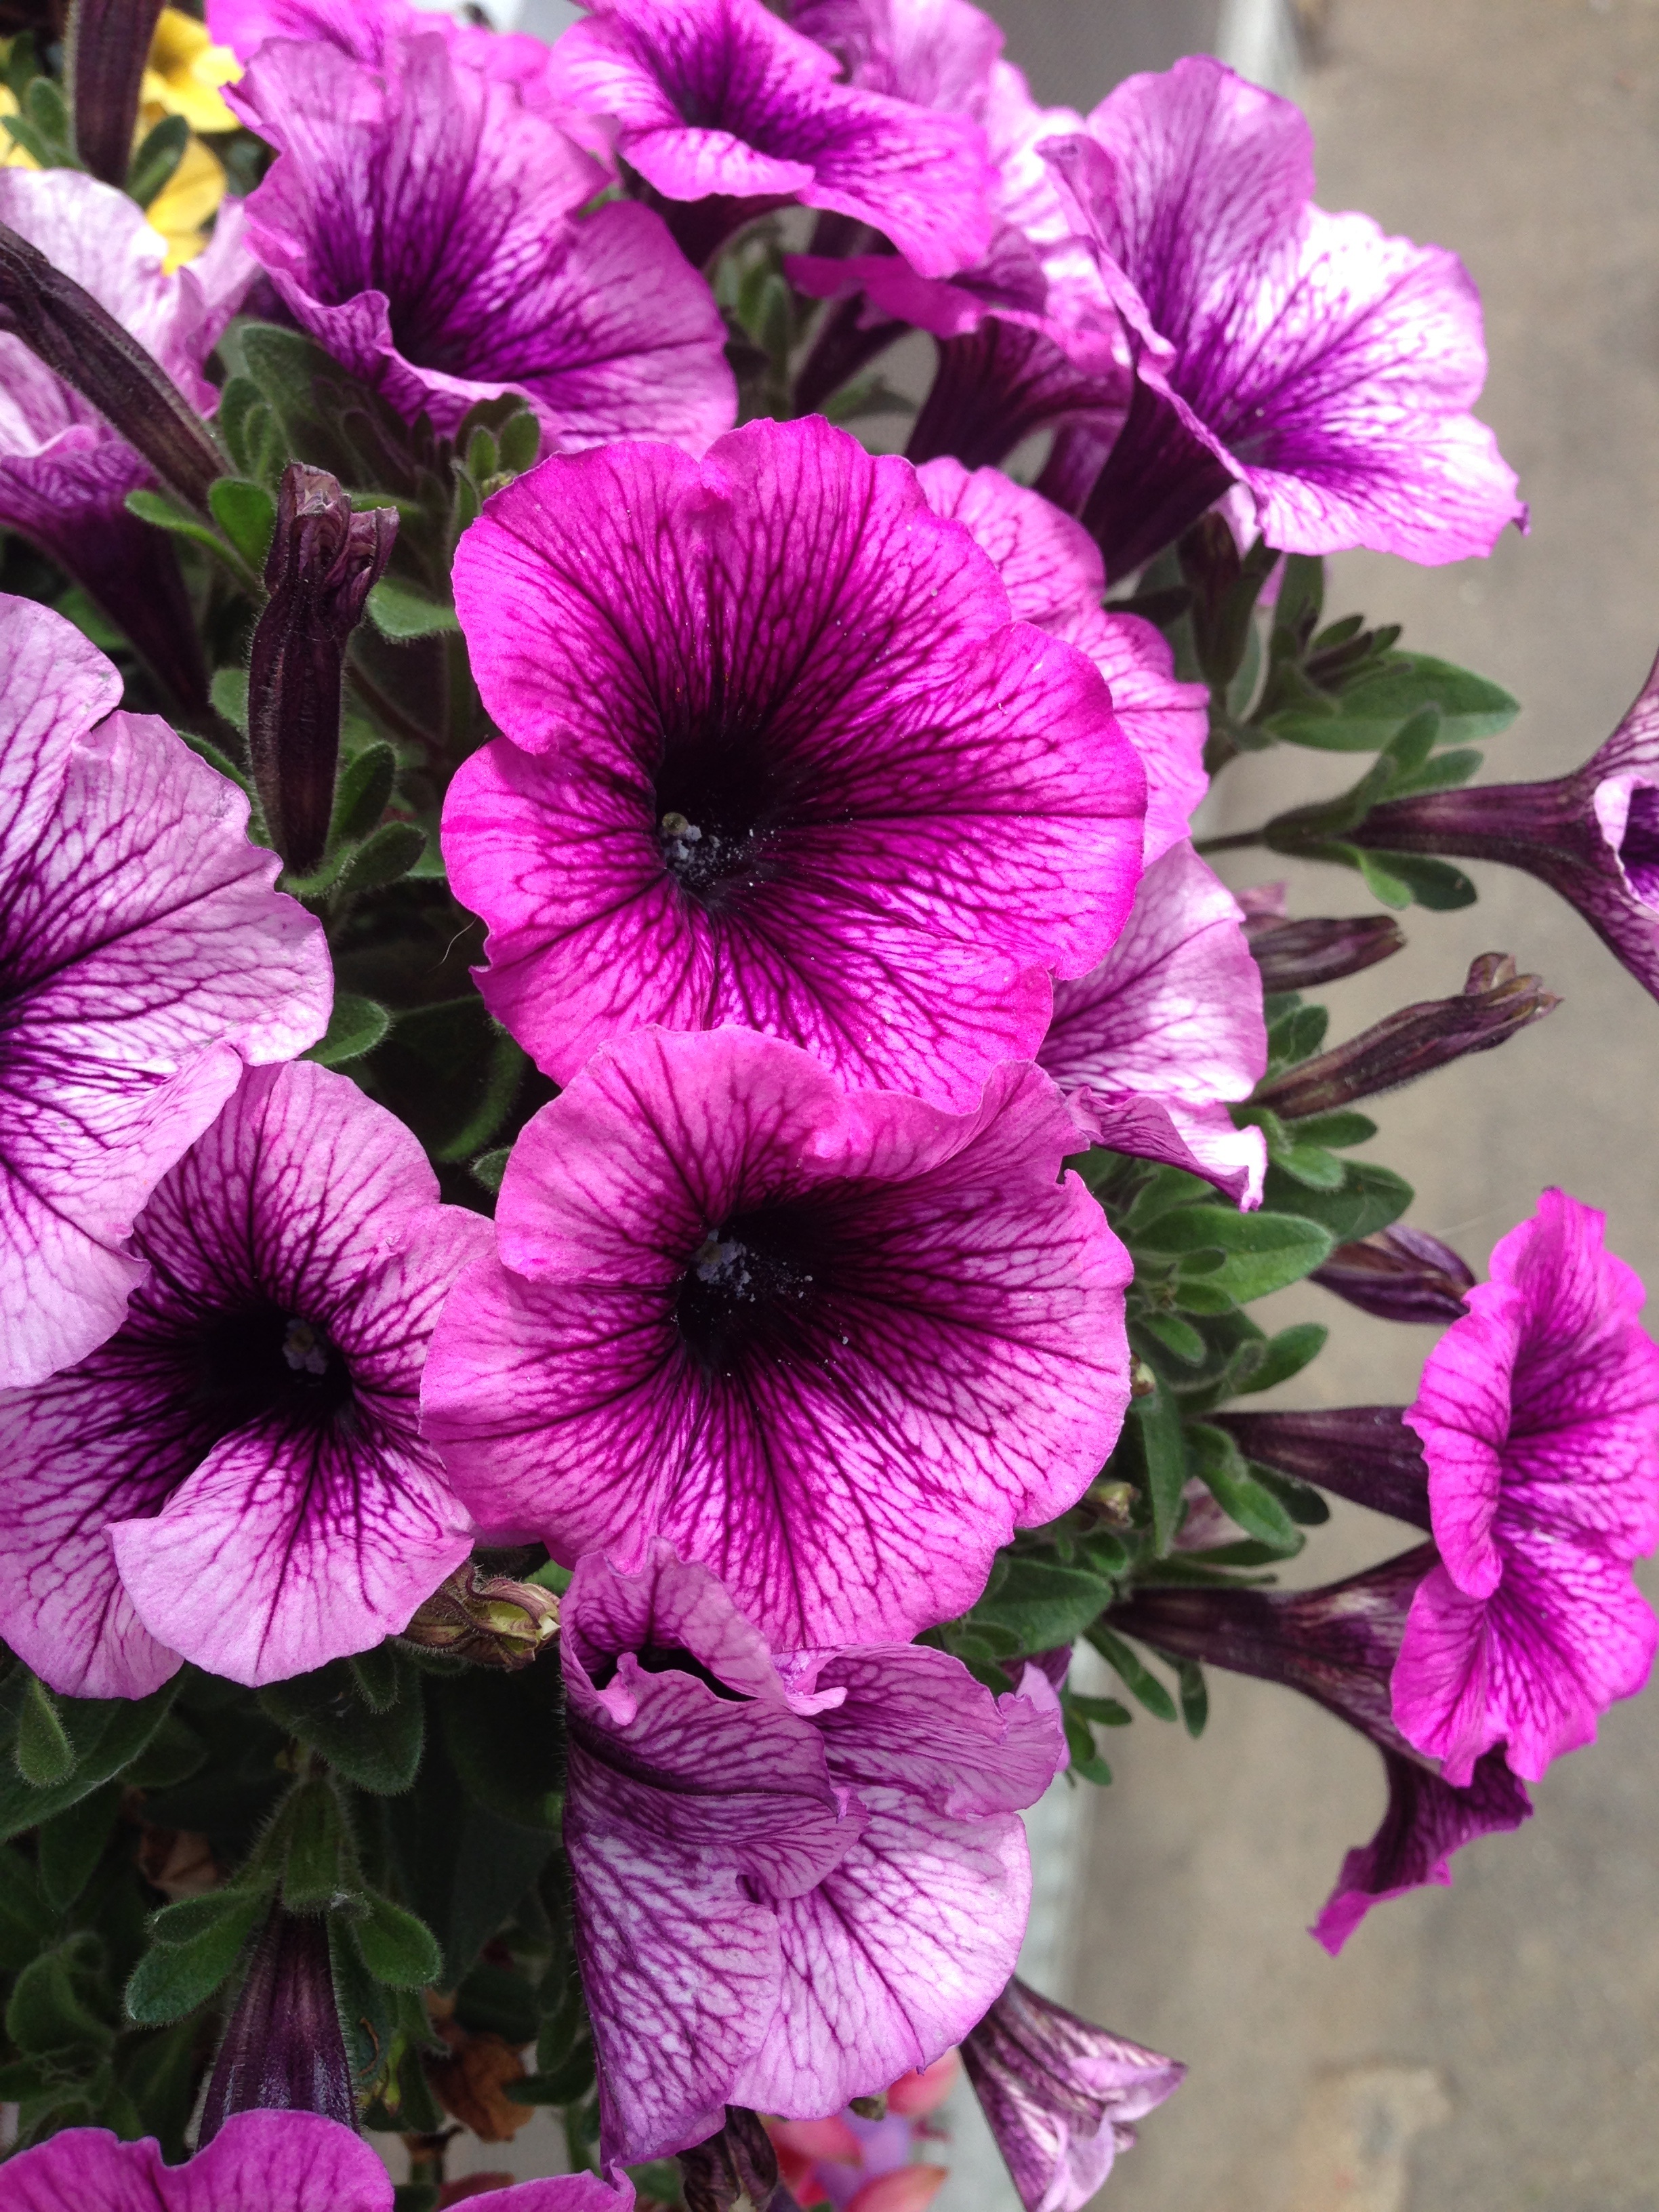
blossom, plant, flower, purple, petal, bloom, decoration, botany, pink, flora, flowers, petunia, dianthus, ornamental plant, flowering plant, balcony plant, annual plant, land plant, violet family, pink family